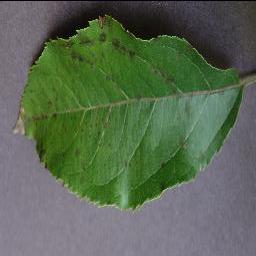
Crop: apple
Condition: scab